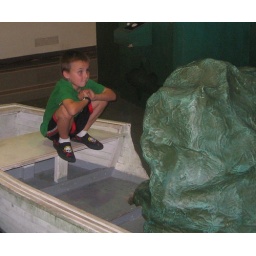
Jonah in the boat watching an exciting video about TX fish with &amp;quot;a lot of best parts&amp;quot;, says Jonah.